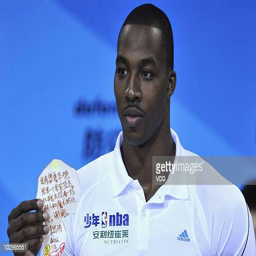
basketball center attends the training camp